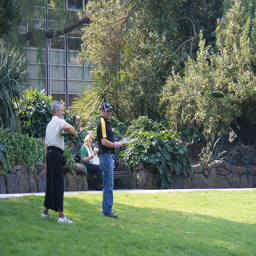
Two men are holding frisbees while in the park.
two people standing by each other in the yard while throwing frisbees
The men are throwing Frisbee's in the field.
Two men standing on a field throwing frisbees.
two people in a field with trees in the background